Transport Fever 2

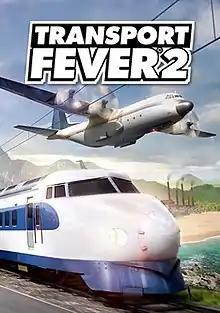
Cover art of "Transport Fever 2"

Transport Fever 2 is a business simulation game developed by Urban Games and published by Good Shepherd Entertainment. It is the third video game of the "Transport Fever" franchise. The game was released for Microsoft Windows and Linux on 11 December 2019 and macOS on 23 February 2021, with the console versions of PlayStation 4, PlayStation 5, Xbox One and Xbox Series X/S released on 9 March 2023. A sequel, titled "Transport Fever 3", announced on 21 May 2025, is due to release in 2026.